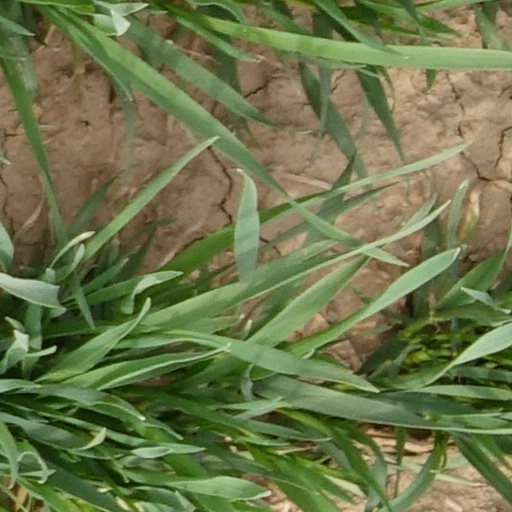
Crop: wheat